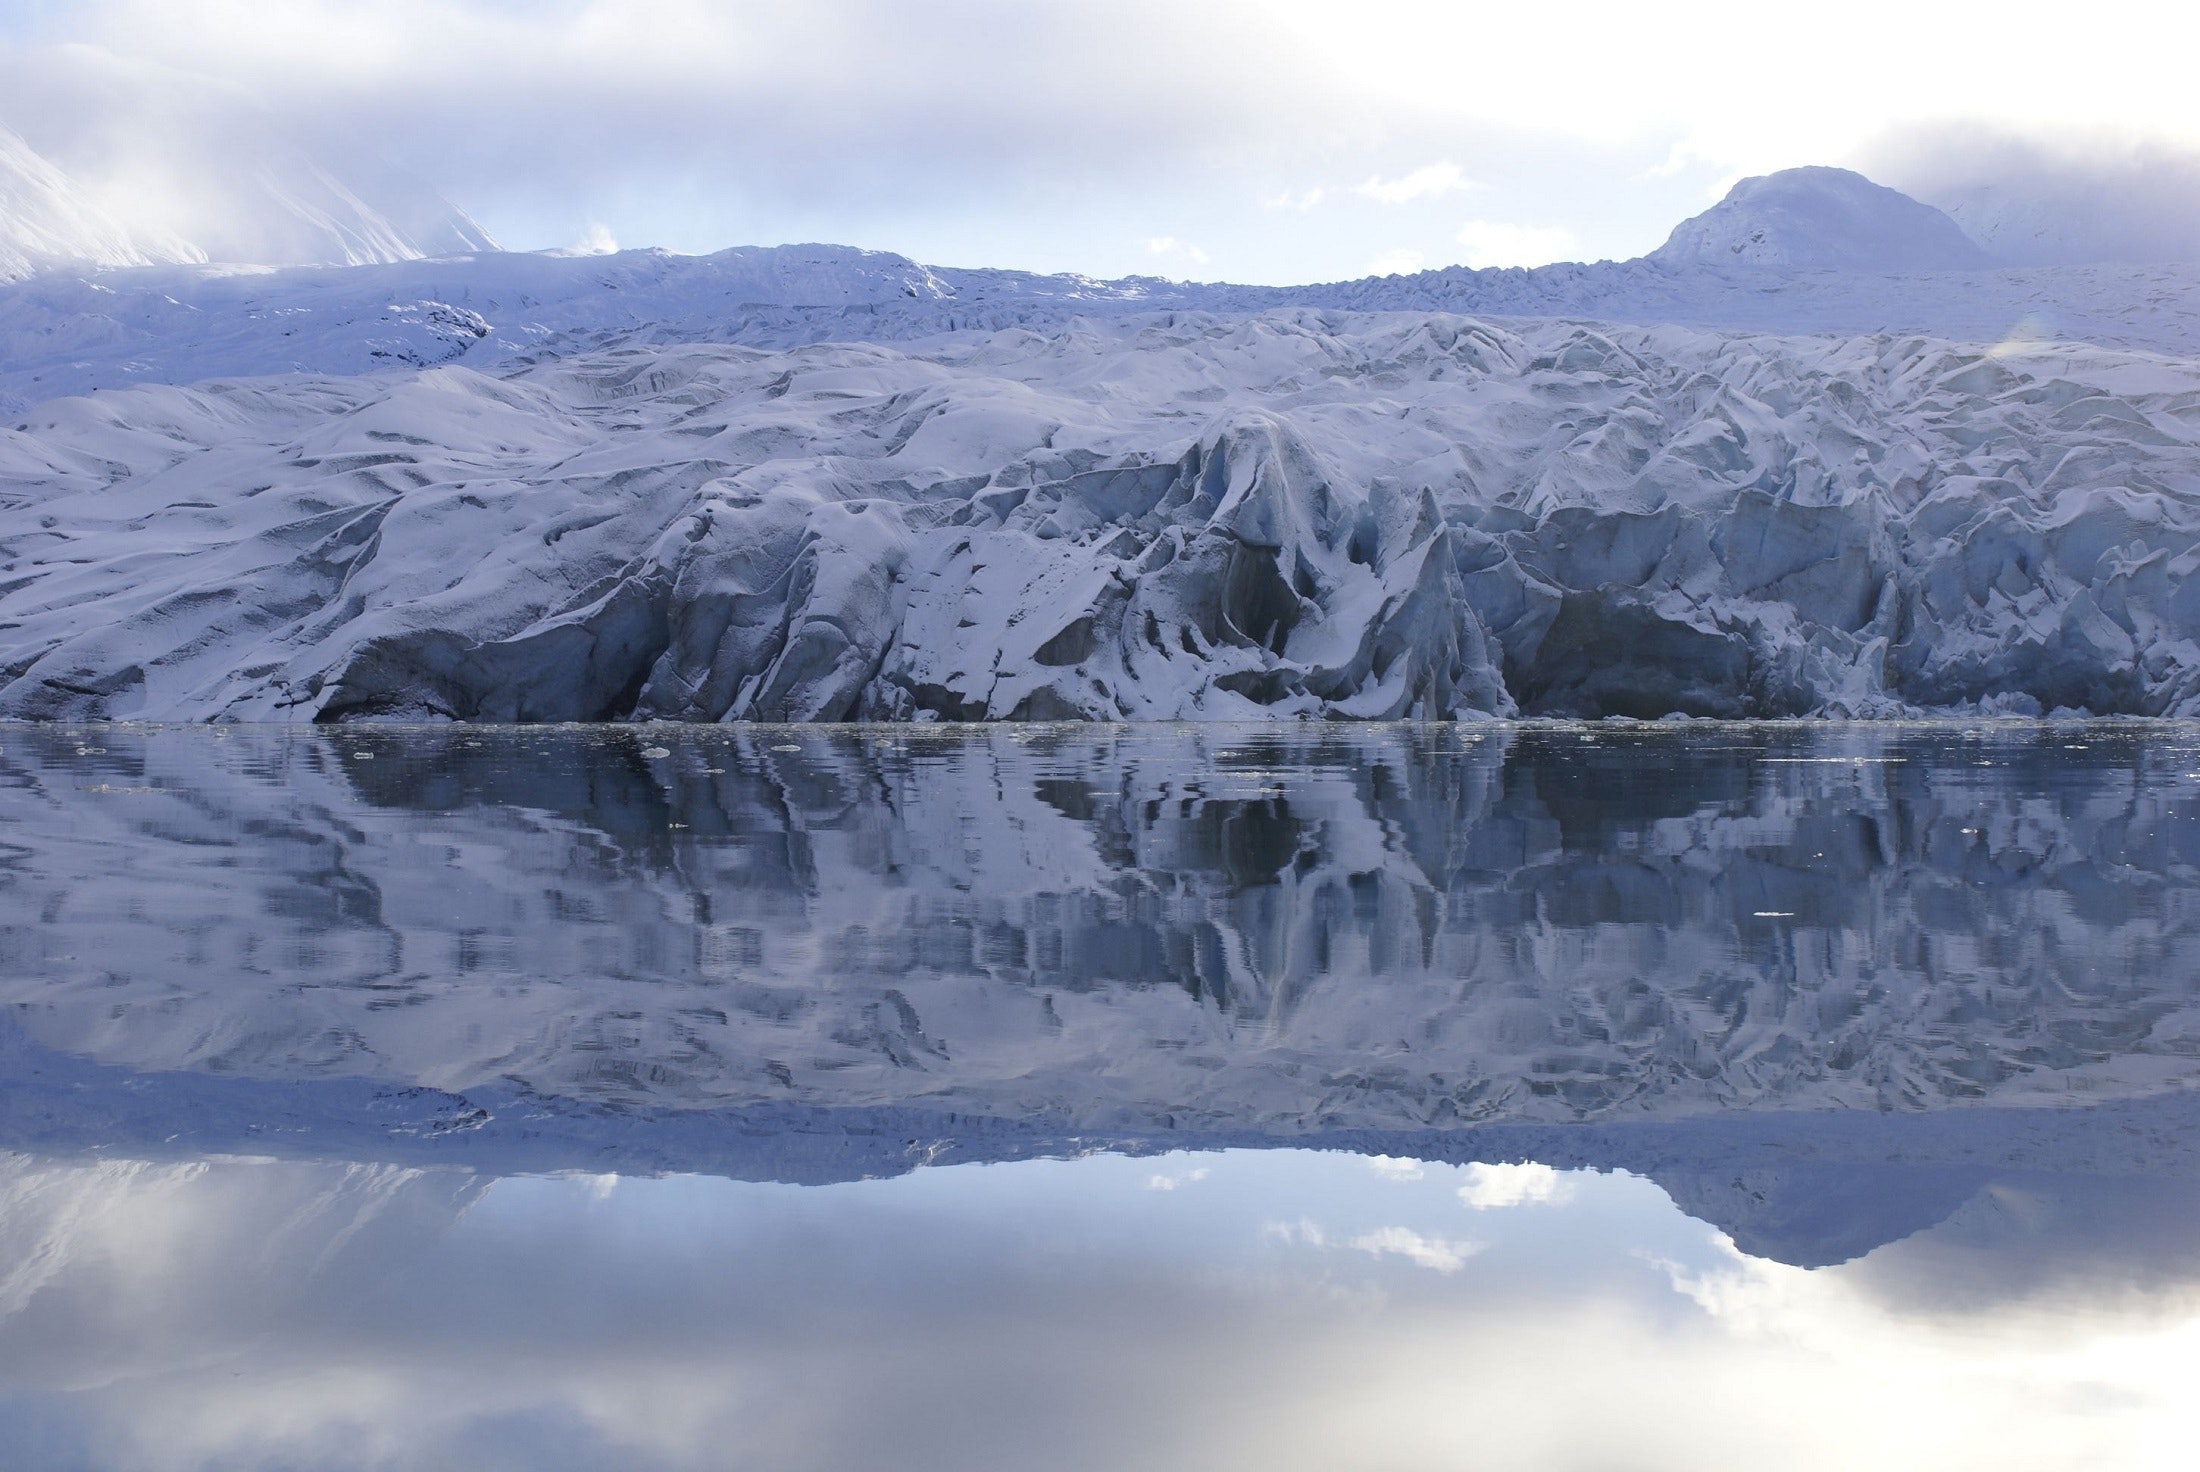
reflection, mountain range, mountainous landforms, ice, glacier, glacial landform, mountain, arctic ocean, polar ice cap, glacial lake, sky, arctic, ice cap, water, freezing, massif, iceberg, winter, lake, alps, snow, sound, melting, cirque, fjord, photography, geological phenomenon, fell, ocean, landscape, ridge